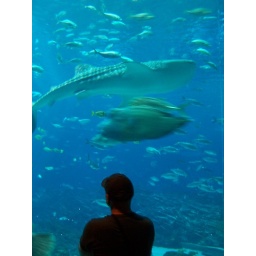
the glass Johnny is standing in front of... is 61 feet wide.